Krita

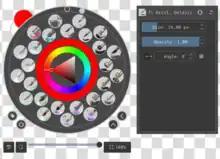
Krita's right-click HUD, the Popup-palette

Early development of the project can be tracked back to 1998 when Matthias Ettrich, founder of KDE, showcased a Qt GUI hack for GIMP at Linux Kongress. The idea of building a Qt-based image editor was later passed to KImage, maintained by Michael Koch, as a part of KOffice suite. In 1999, Matthias Elter proposed the idea of building the software using CORBA around ImageMagick. To avoid existing trademarks on the market, the project underwent numerous name changes: KImageShop, Krayon, until it was finally settled with "Krita" in 2002. The first public version of Krita was released with KOffice 1.4 in 2004. In years between 2004 and 2009, Krita was developed as a generic image manipulation software like Photoshop and GIMP.